Senator (1848 ship)

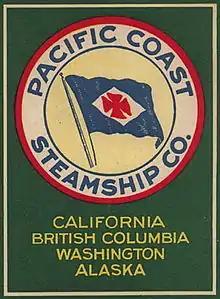

Immediately after the merger, in May 1867, "Senator's" new owners kept her running to the smaller ports south of San Francisco, Santa Cruz, Monterrey, and San Luis Obispo. Evidently, her new owners thought she was of continuing usefulness, because they invested in a major renovation in early 1869. "Senator" had substantial routine maintenance performed, including replacing hull planking, decks, paddle wheels, and the copper sheeting protecting her bottom, as well as having her hull and deck framing strengthened. Significantly, her deck was raised, increasing the capacity of her cargo hold. When "Senator" emerged from the shipyard after her refit in June 1869, she returned to her south coast route but was periodically sent to the larger ports of San Pedro and San Diego, as well. On several occasions during this period she completed her route with freight only, as a safety precaution. On these sailings she carried combustibles, notably gunpowder, nitroglycerin, and kerosene.